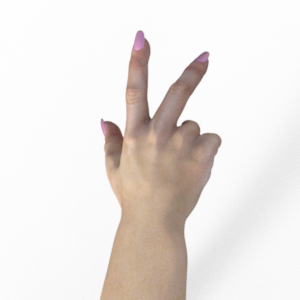
Label: scissors